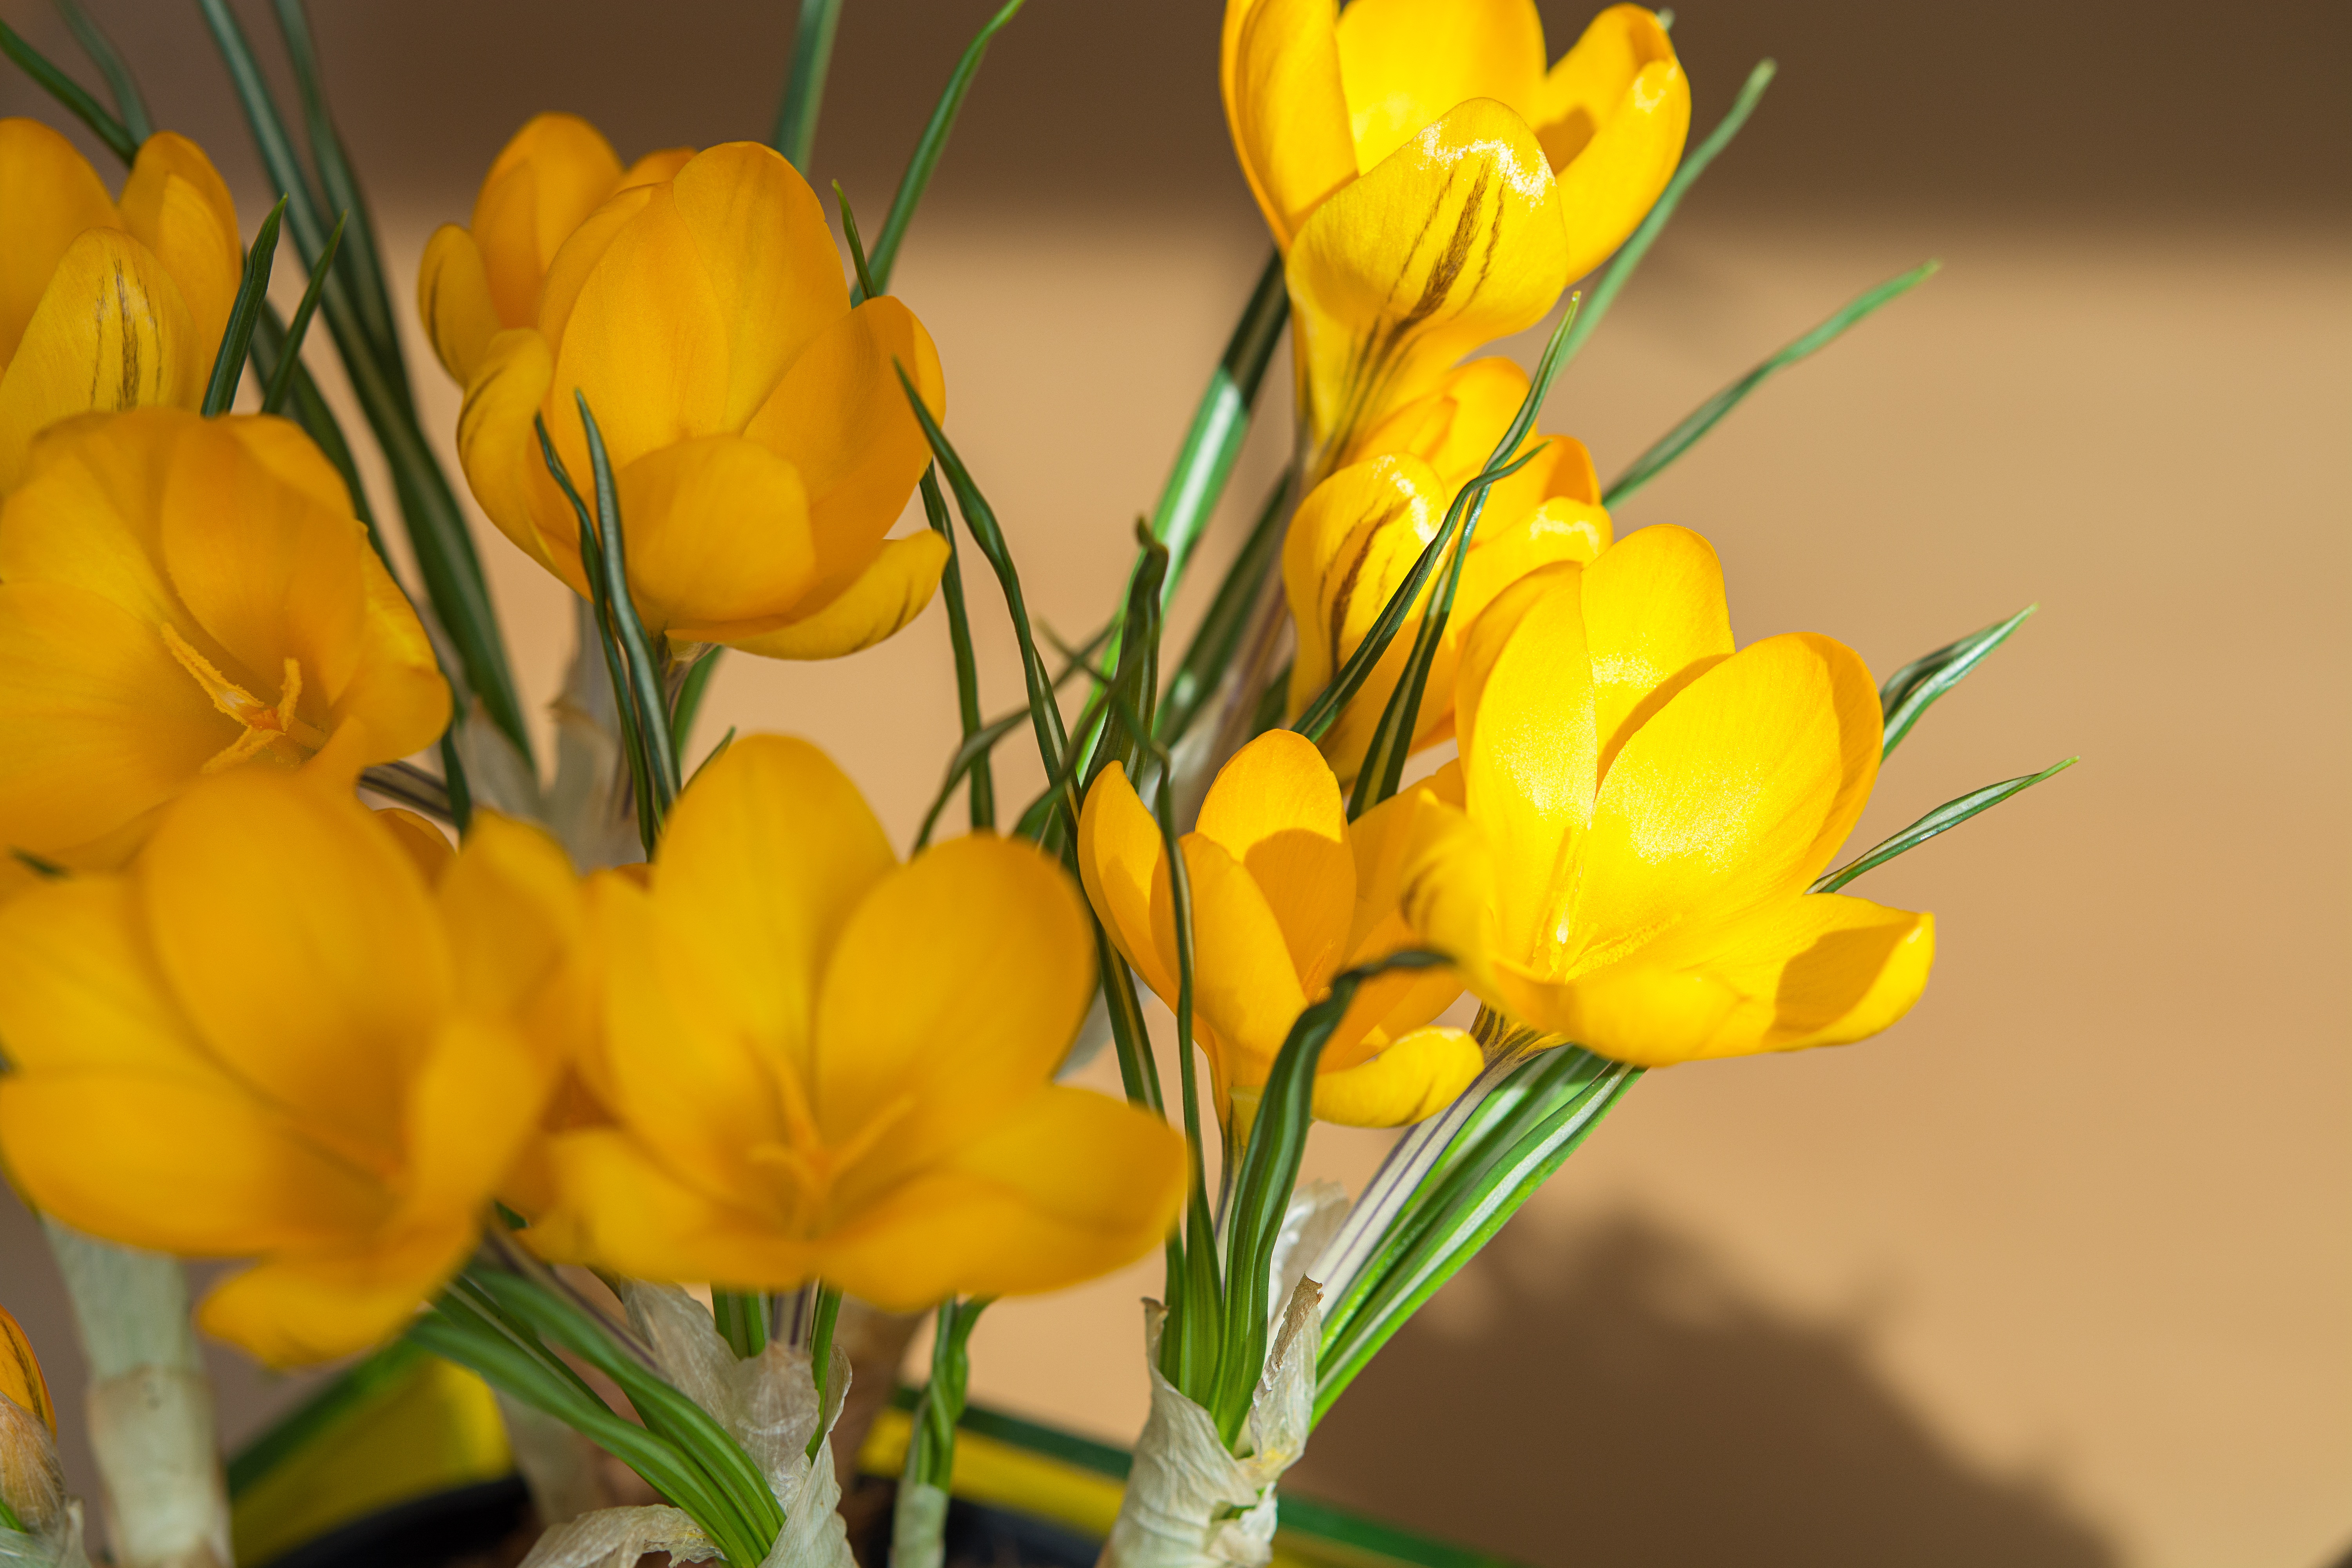
plant, flower, petal, spring, botany, yellow, close, flora, wildflower, flowers, crocus, early bloomer, spring flower, macro photography, flowering plant, yellow spring flower, sun and shadows, plant stem, land plant